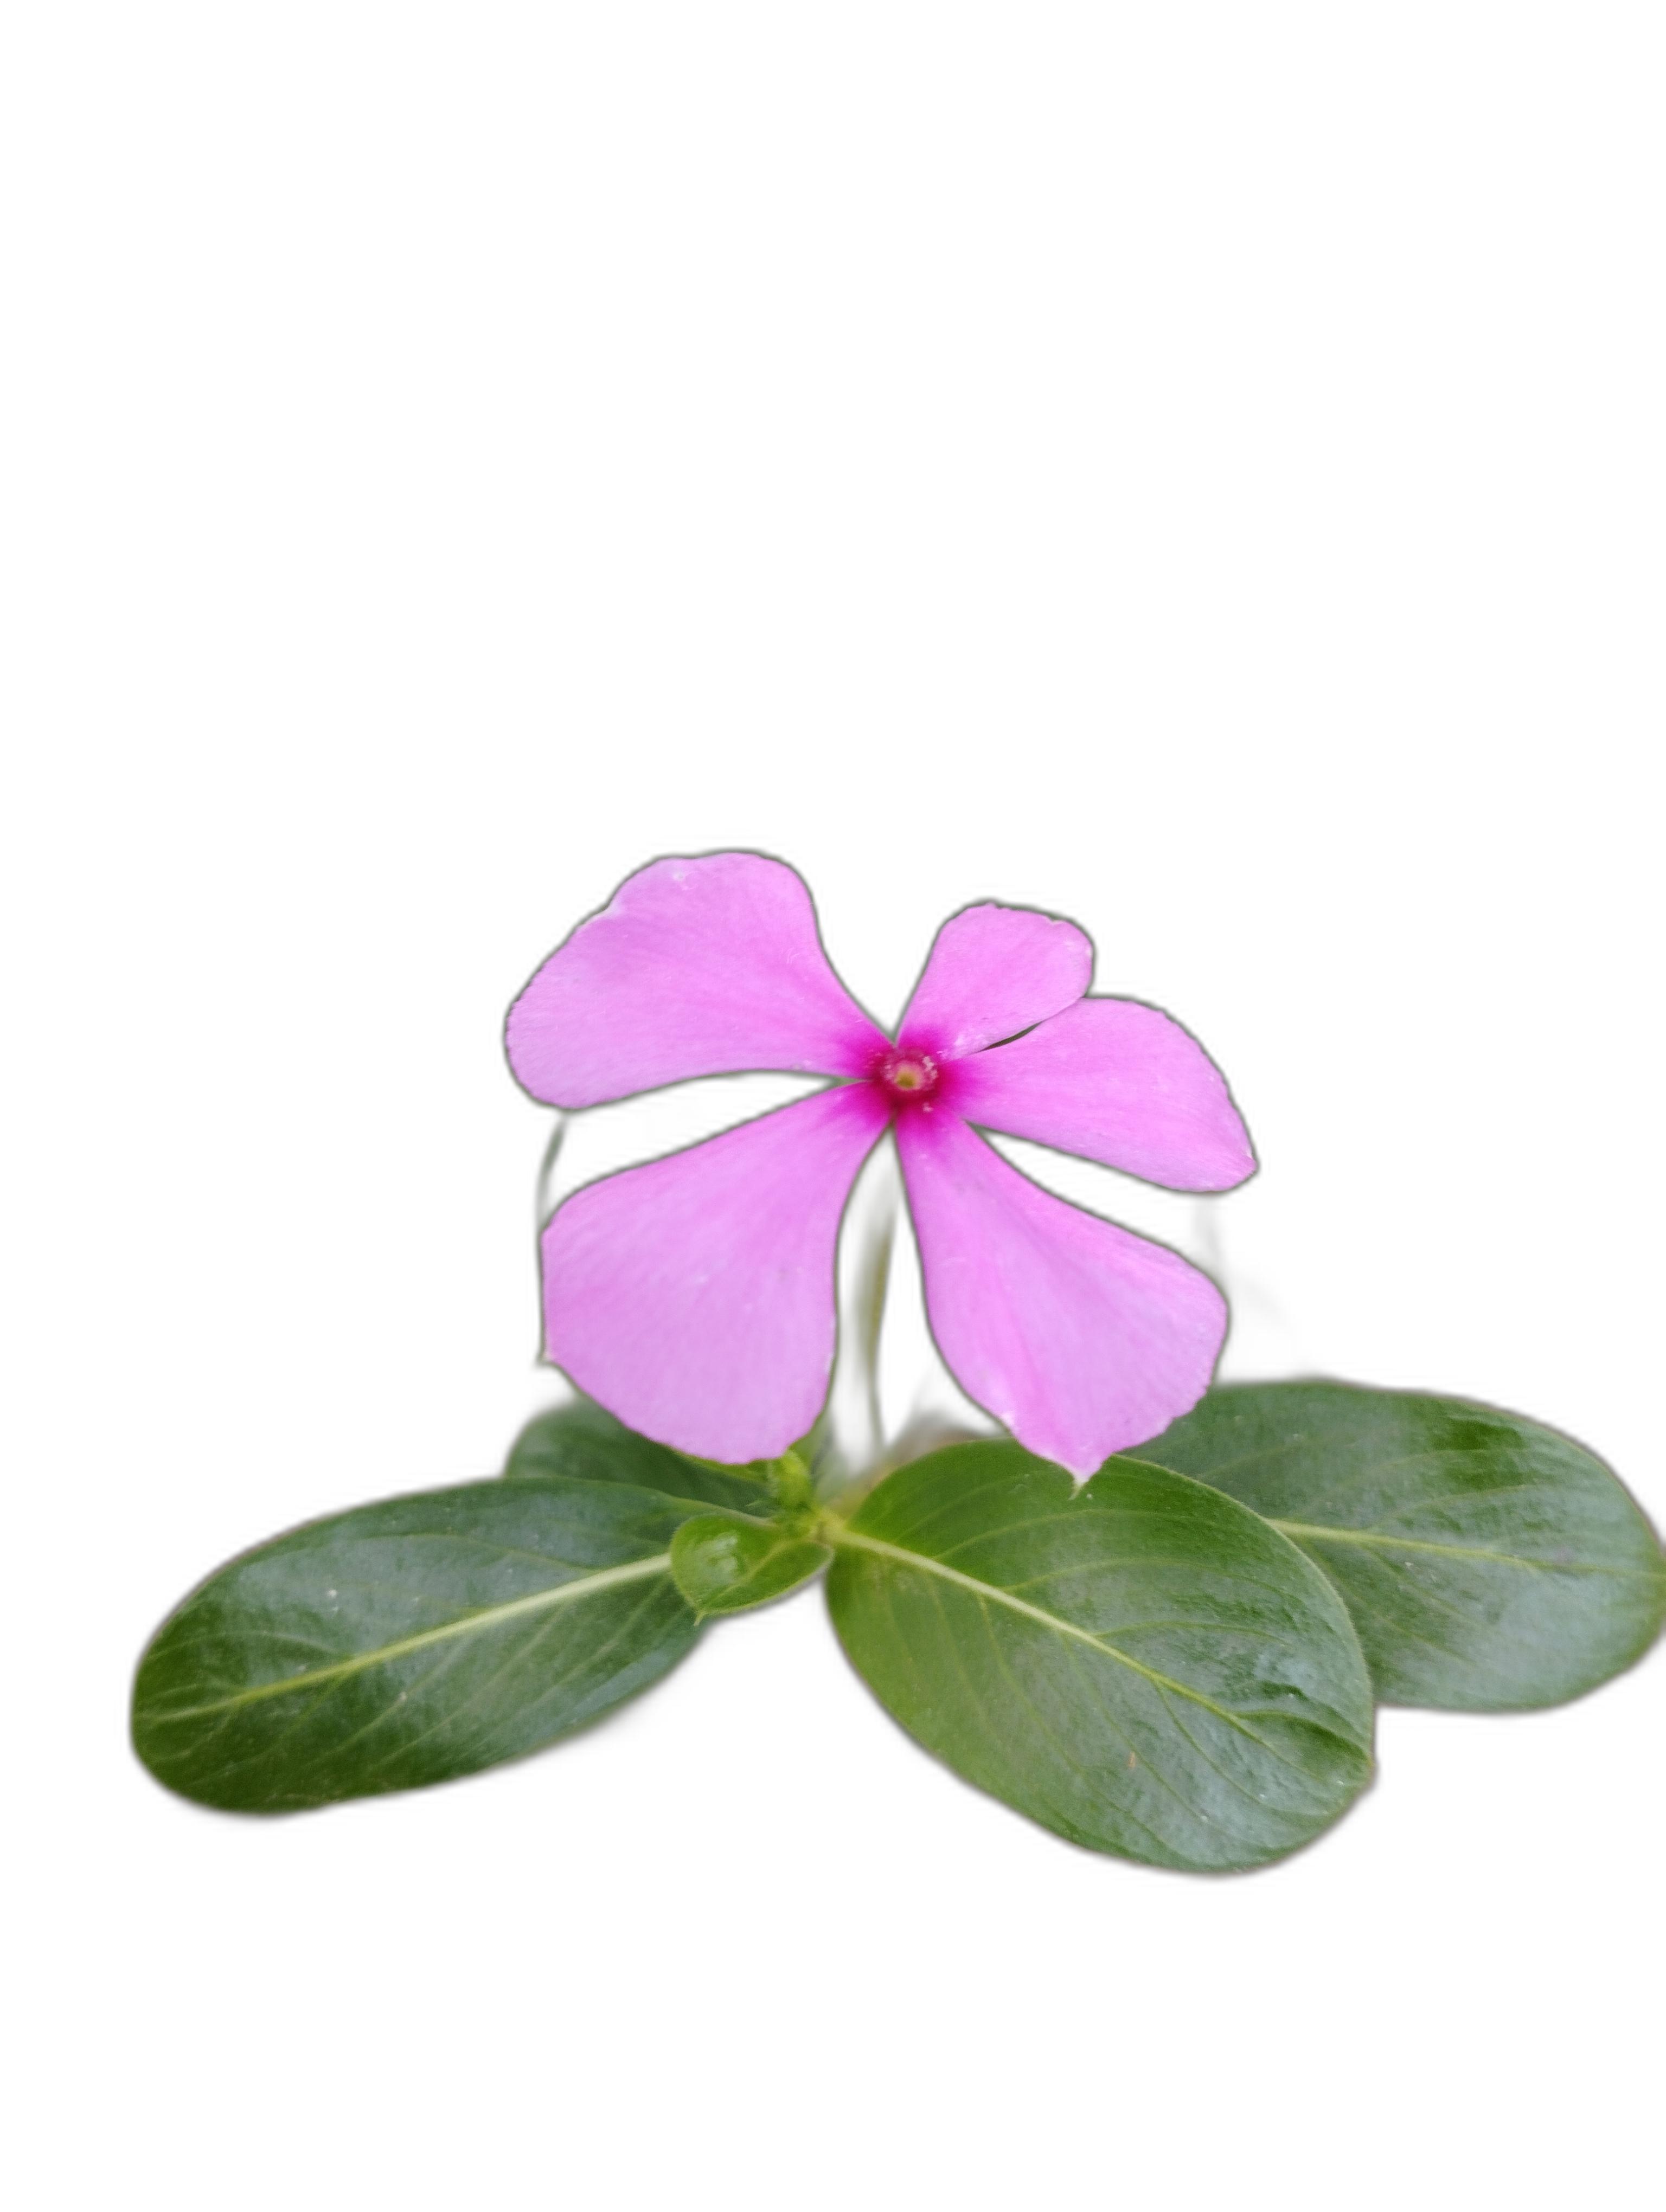
Label: Madagascar periwinkle